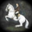
Label: horse